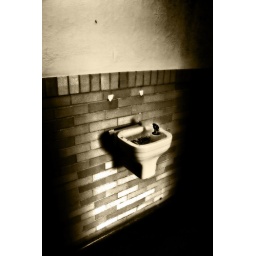
I love the old drinking fountain highlighted by a window in the old admin building at Central State.